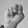
ASL letter: N